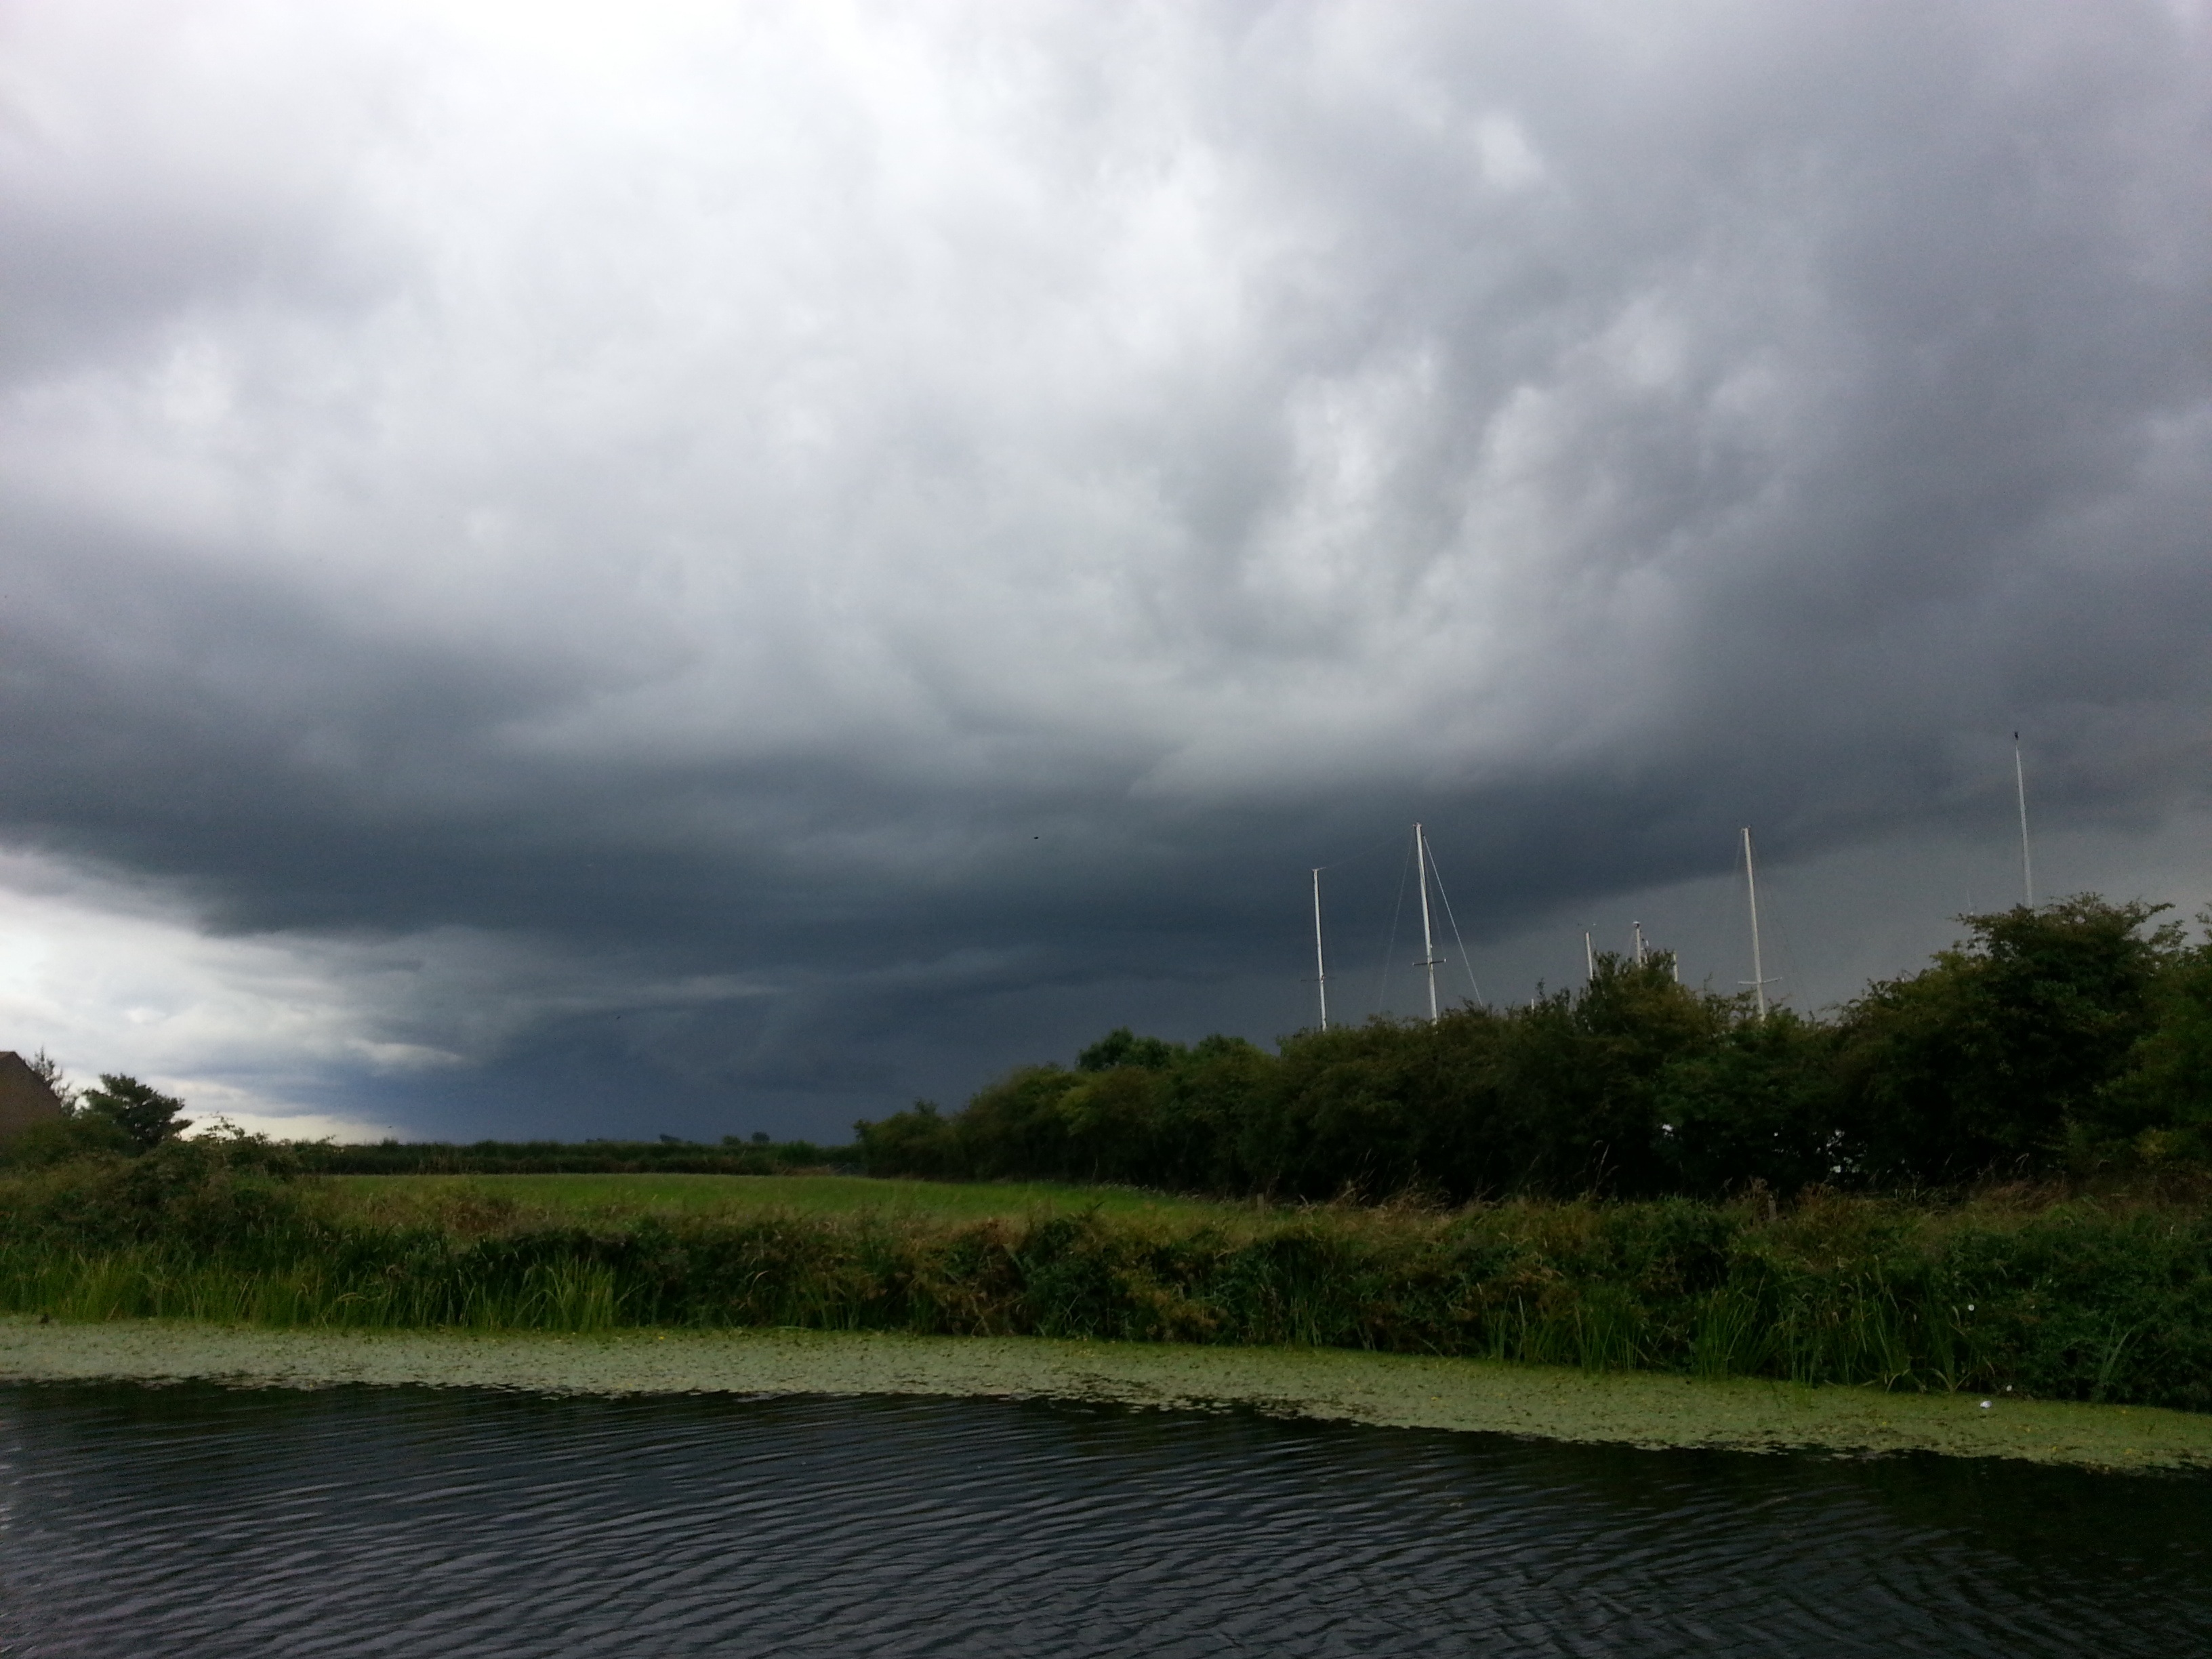
landscape, water, light, cloud, sky, wind, dark, weather, storm, cumulus, overcast, black, thunder, thunderstorm, dramatic, clouds sky, sky clouds, meteorology, storm clouds, stormy sky, meteorological phenomenon